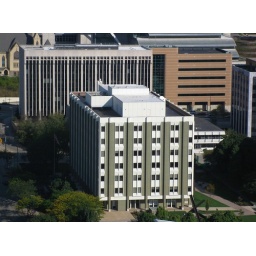
The building in the foreground is the Gerald R. Ford Federal Building. Behind it is a state of Michigan office building.